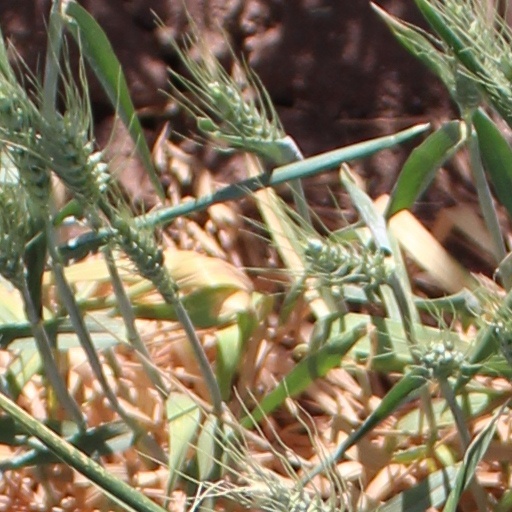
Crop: wheat